Thomas Francis Wade

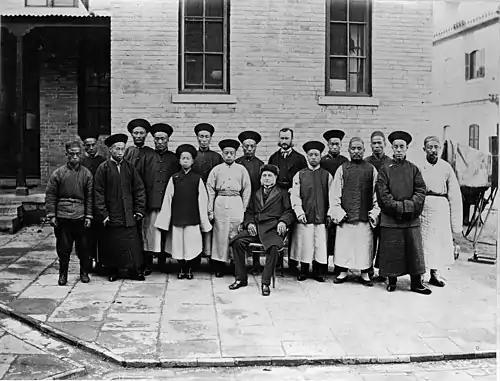
H. E. Sir Thos. Francis Wade, K.C.B., and a group of his servants photographed in the Legation compound 1879.

After retiring from working over forty years in the British embassies in China, he returned to England in 1883, and three years later donated 4,304 volumes of Chinese literature to the Cambridge University Library's Oriental Collection. In 1888, he was elected the first Professor of Chinese at the University of Cambridge. He held the position as a professor until his death in Cambridge at 77. He served as president of the Royal Asiatic Society from 1887 to 1890.